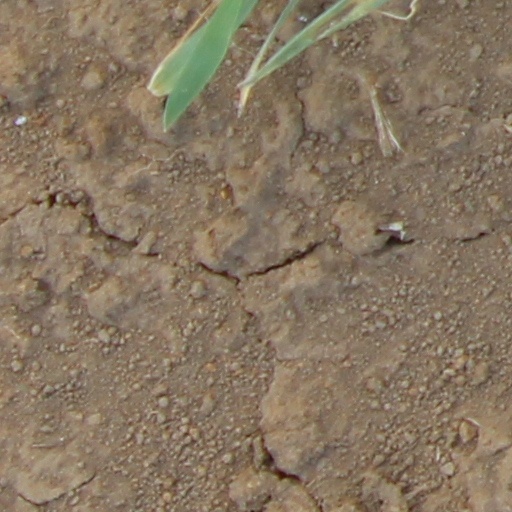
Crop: wheat